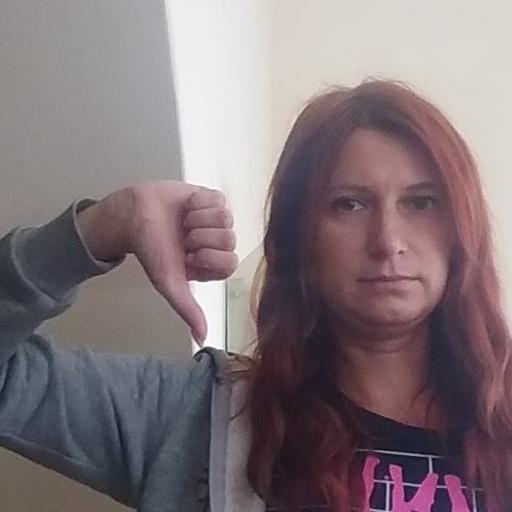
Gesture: dislike